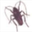
Label: cockroach